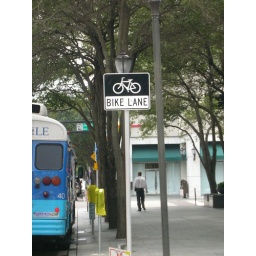
This sign makes the road pedestrian-friendly, by warning drivers to be aware of bikers.